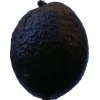
Label: black_avocado